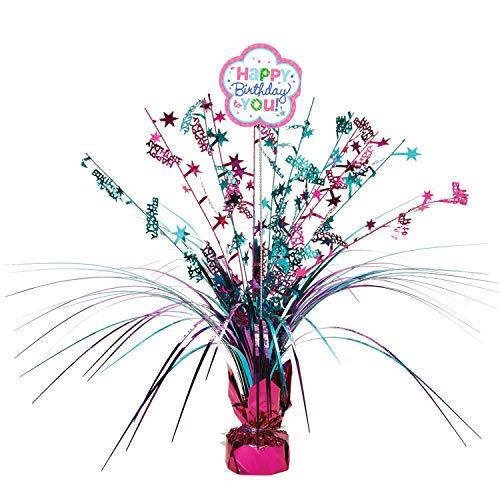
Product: Spray Centerpiece | Purple & Teal Collection | Birthday
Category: Toys & Games | Party Supplies | Centerpieces
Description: Match with our other purple and teal party items.
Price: $10.86
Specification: ProductDimensions:18.2x4x4inches|ItemWeight:6.4ounces|ShippingWeight:6.4ounces(Viewshippingratesandpolicies)|DomesticShipping:ItemcanbeshippedwithinU.S.|InternationalShipping:ThisitemcanbeshippedtoselectcountriesoutsideoftheU.S.LearnMore|ASIN:B015DGB39M|Itemmodelnumber:110252|Manufacturerrecommendedage:4yearsandup